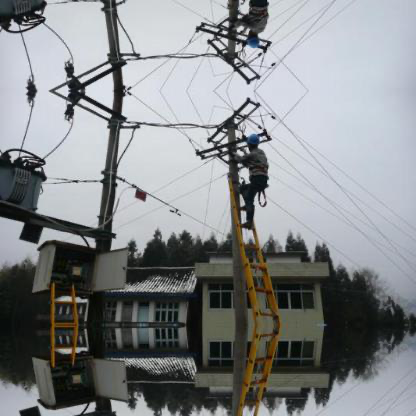
Objects in the image:
label: helmet
label: helmet